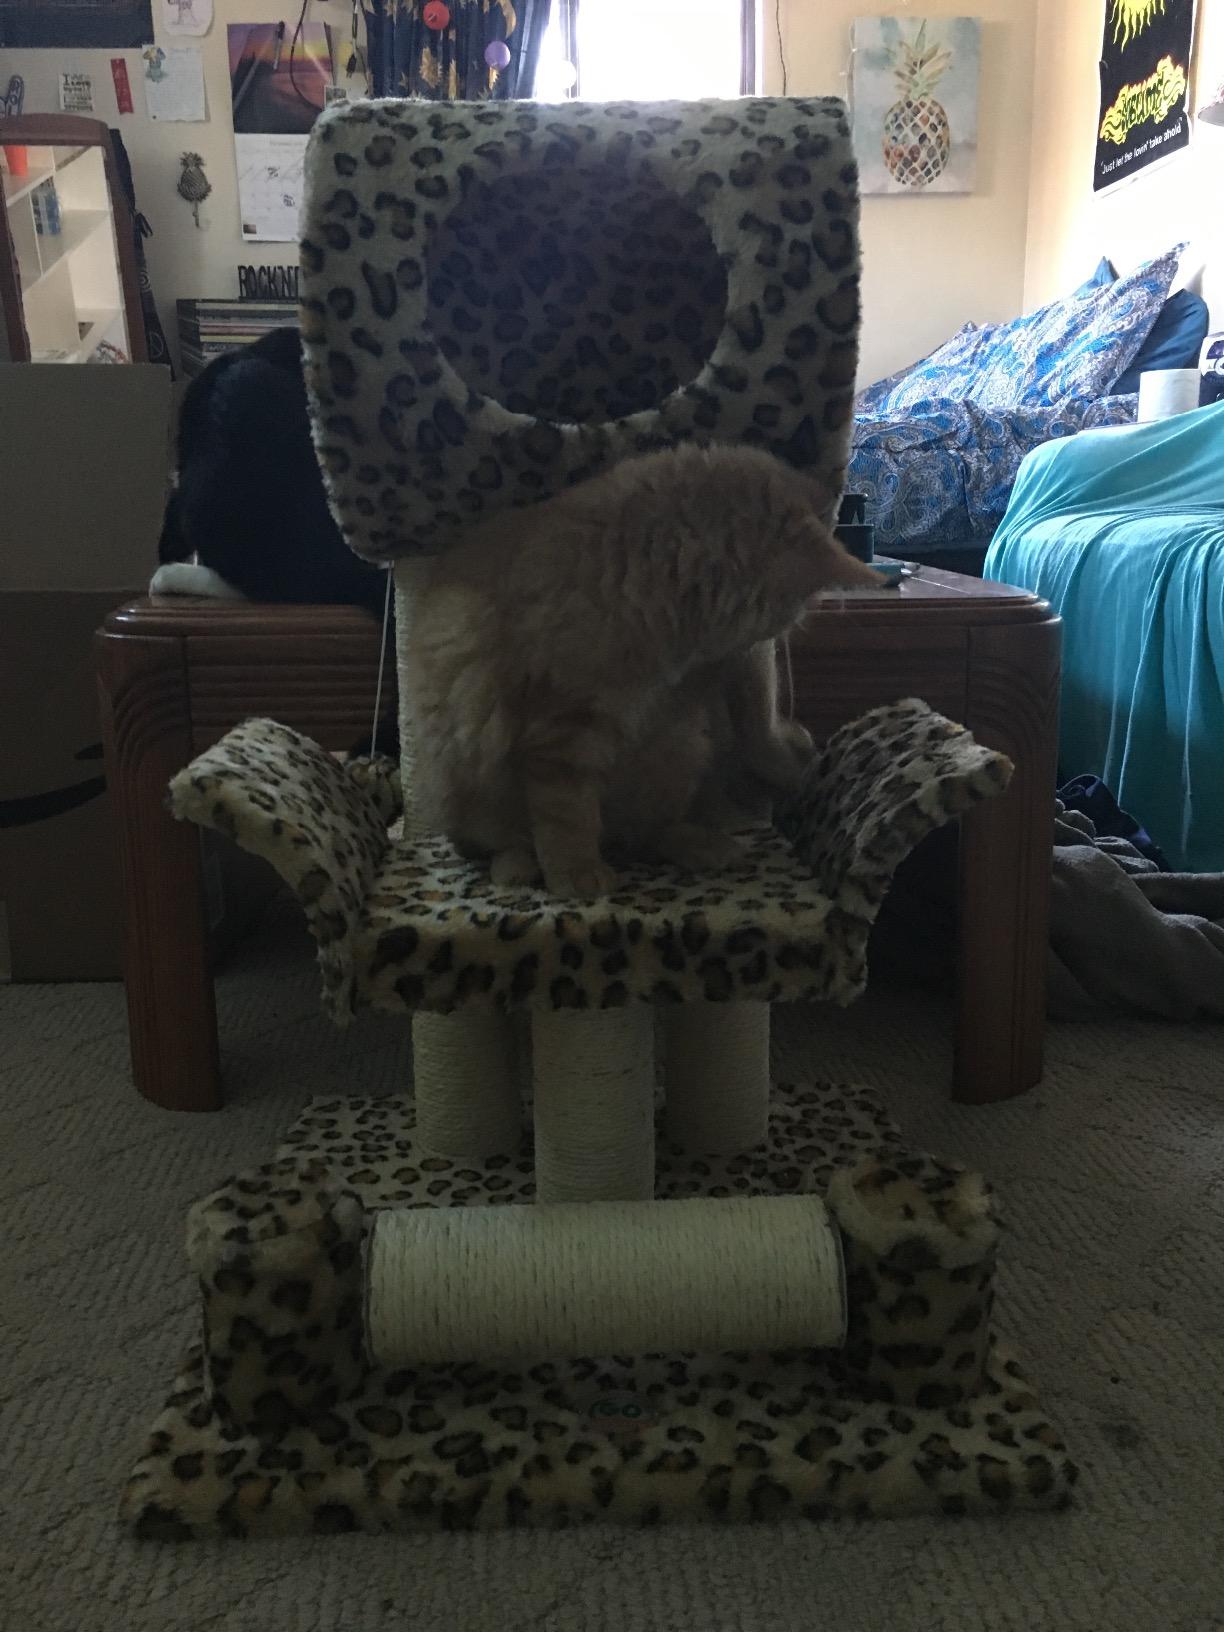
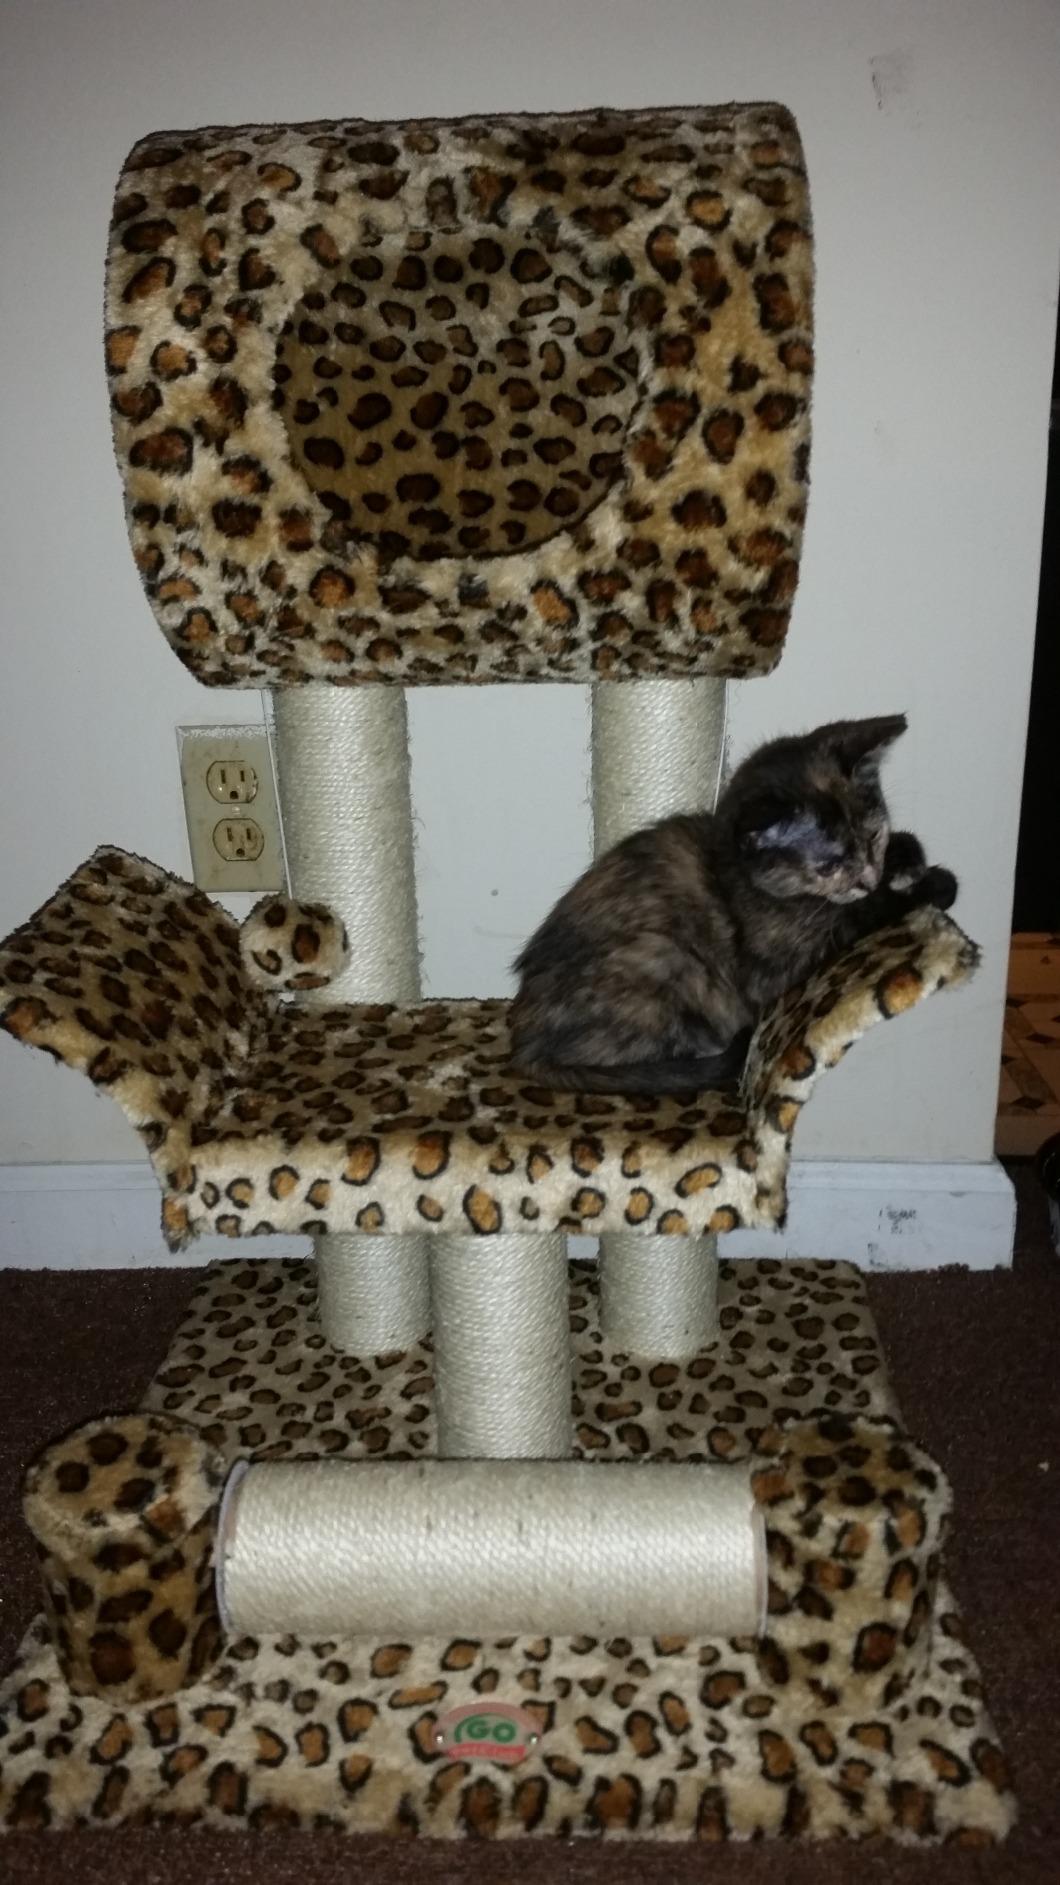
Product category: items_cat tree
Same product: yes